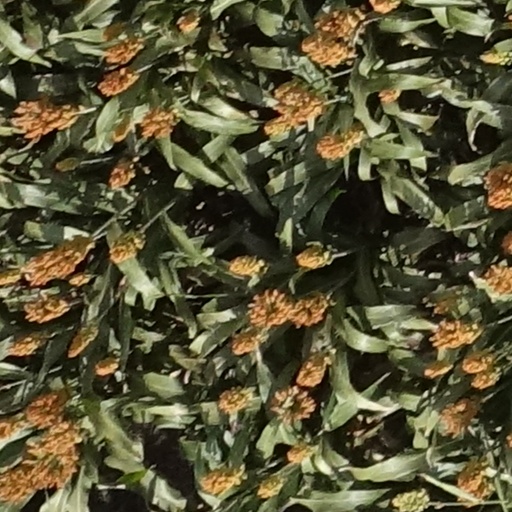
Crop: sorghum